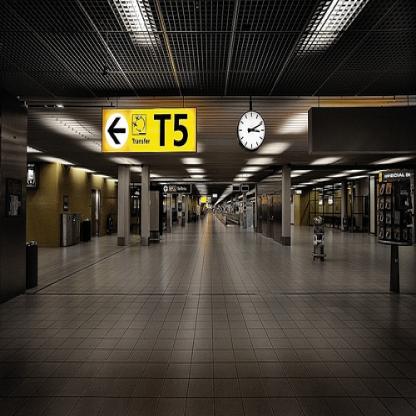
Scene: Indoor